Body horror

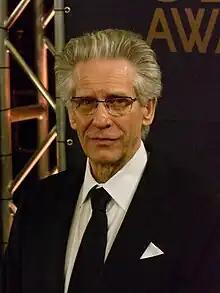
David Cronenberg, the principal originator of the genre.

"The Quatermass Xperiment" (1955) is considered the earliest body horror film. Canadian filmmaker David Cronenberg is considered a principal originator of body horror through early films such as "Shivers" and "Rabid", and his remake of "The Fly". However, body horror tropes existed within film prior to wider recognition of the genre. Early examples of the body horror genre arose out of 1950s American horror cinema including "The Blob" and "The Fly", both of which set the standard for the genre due to the films' primary focus on mutation and visceral special effects. Many contemporary films of the horror genre (those produced after 1968), including body horror, are considered to be postmodern in contrast to classical horror. Because of this, delineations between the genres are difficult to define, since postmodernism is concerned with blurring boundaries between categories.